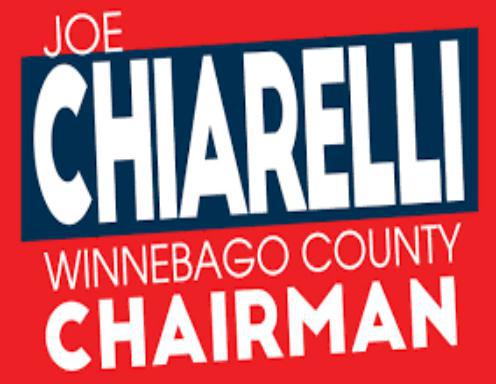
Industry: Others